Elek Schwartz

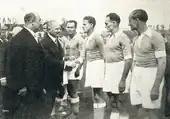
Schwartz was Coupe de France finalist with RC Strasbourg in 1937.

Elek Schwartz initially started playing near his hometown Recaş, in Timişoara. Later he played professional football in the French Ligue 1 with FC Hyères (1932–1934), AS Cannes (1934–36), Racing Strasbourg (1936–38) and Red Star Olympique (1938–39).